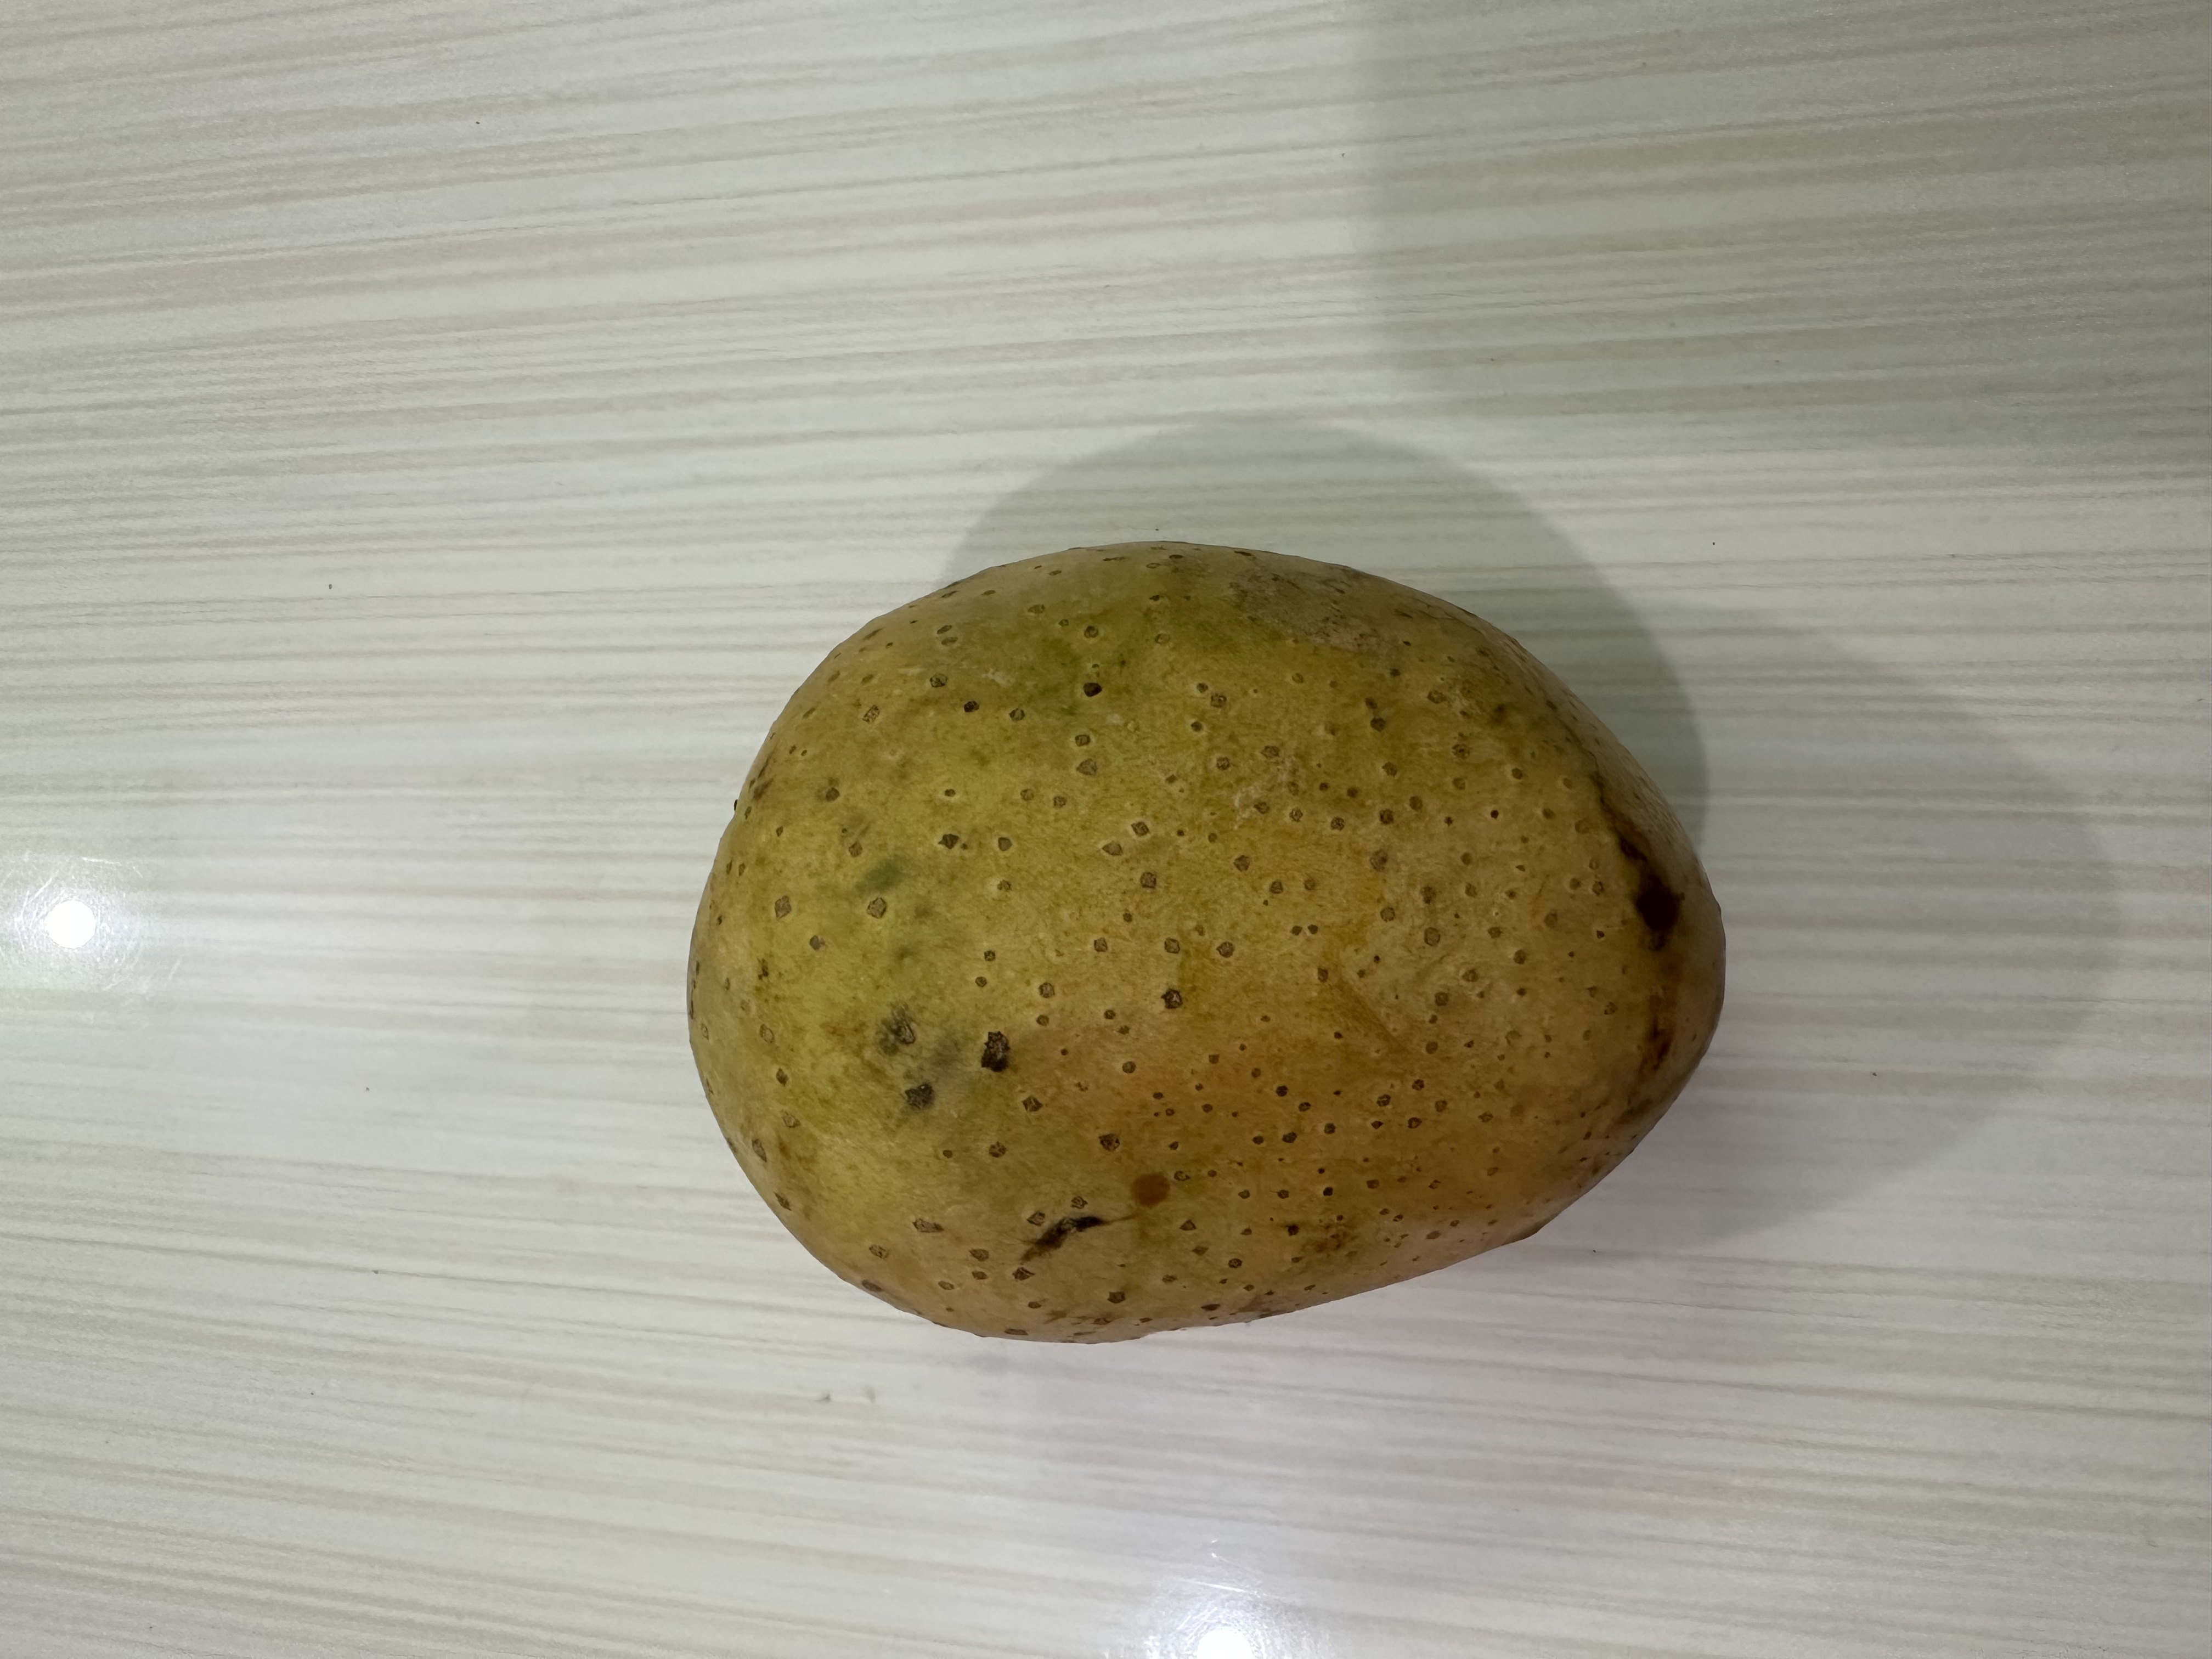
Mango variety: Langra